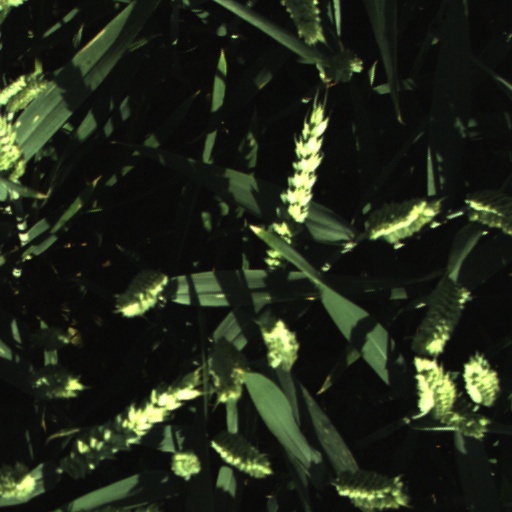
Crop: wheat